Camphill Queen's Park Baptist Church

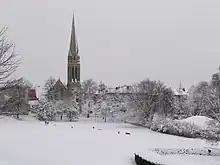
The church as seen from Queen's Park.

Upon the union with the United Presbyterian Church and the Free Church of Scotland in 1900, the church became known as Camphill United Free Church. In 1929, when the United Free Church of Scotland united with the Church of Scotland, the church was renamed Camphill Queen's Park Church.